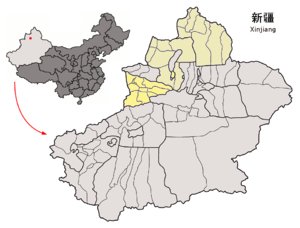
La Seconde République au Turkestan oriental, appelée habituellement la république du Turkestan oriental, est une république soviétique qui eut une courte existence dans les années 1940 située dans trois districts du Nord de la province du Xinjiang de la république de Chine, qui est maintenant la région autonome ouïghoure du Xinjiang au sein de la république populaire de Chine.
La préfecture autonome kazakhe d'Ili ou préfecture autonome kazakhe d'Ily est une subdivision administrative de la région autonome du Xinjiang en Chine. Elle prend son nom de la rivière Ili, qui la traverse avant de couler au Kazakhstan. Son chef-lieu est la ville de Yining.